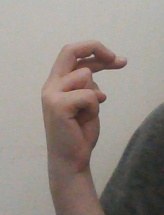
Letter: zay